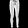
Label: Trouser